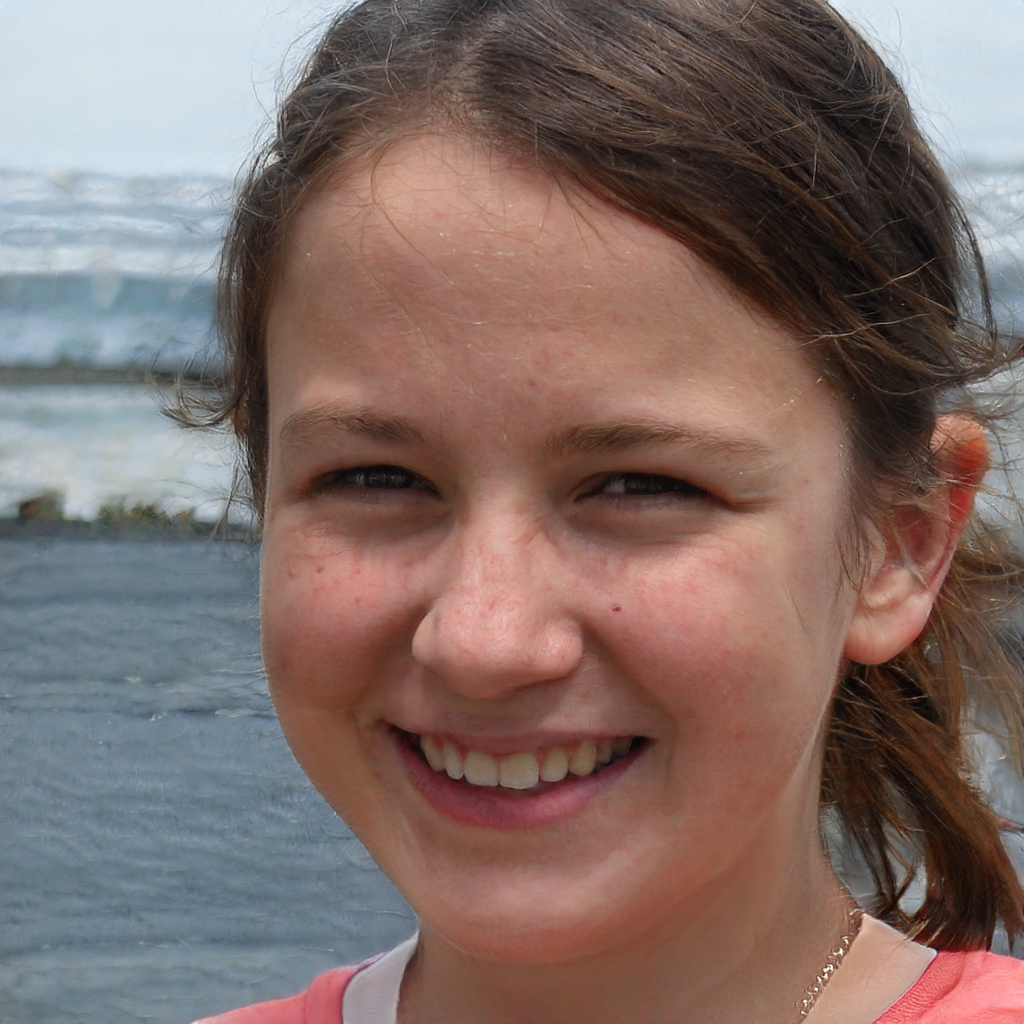
Gender: Female